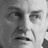
Emotion: sad